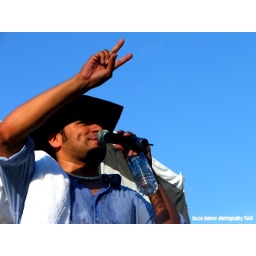
Shane Yellowbird under a clear blue sky